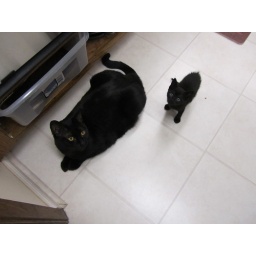
Tiny Jett, and HUGE Kiwi, being all black and cute together in the kitchen.